Glasgow Cross railway station

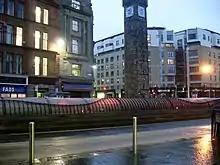
Site of the former station in 2008.

When the Argyle Line was opened in 1979, Glasgow Cross station was not reopened, being replaced by the new Argyle Street station to the west. Today it is now a ghost station and at surface level the only evidence of its existence are decorative ventilation grilles on the traffic island, between Trongate and London Road, whilst at track level there is a widening of the formation.